Winchester

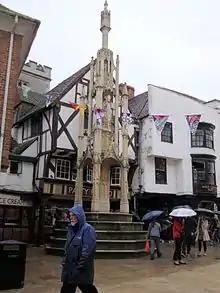
The Winchester Buttercross

Jews lived in Winchester from at least 1148, and in the 13th century the Jewish community in the city was one of the most important in England. There was an archa in the city, and the Jewish quarter was located in the city's heart (present day Jewry street). There were a series of blood libel claims against the Jewish community in the 1220s and 1230s, which was probably the cause of the hanging of the community's leader, Abraham Pinch, in front of the synagogue of which he was the head. Simon de Montfort ransacked the Jewish quarter in 1264, and in 1290 all Jews were expelled from England. A statue of Licoricia of Winchester, described as "the most important Jewish woman in medieval England", located in Jewry Street, was unveiled by the then Prince of Wales on 10 February 2022.